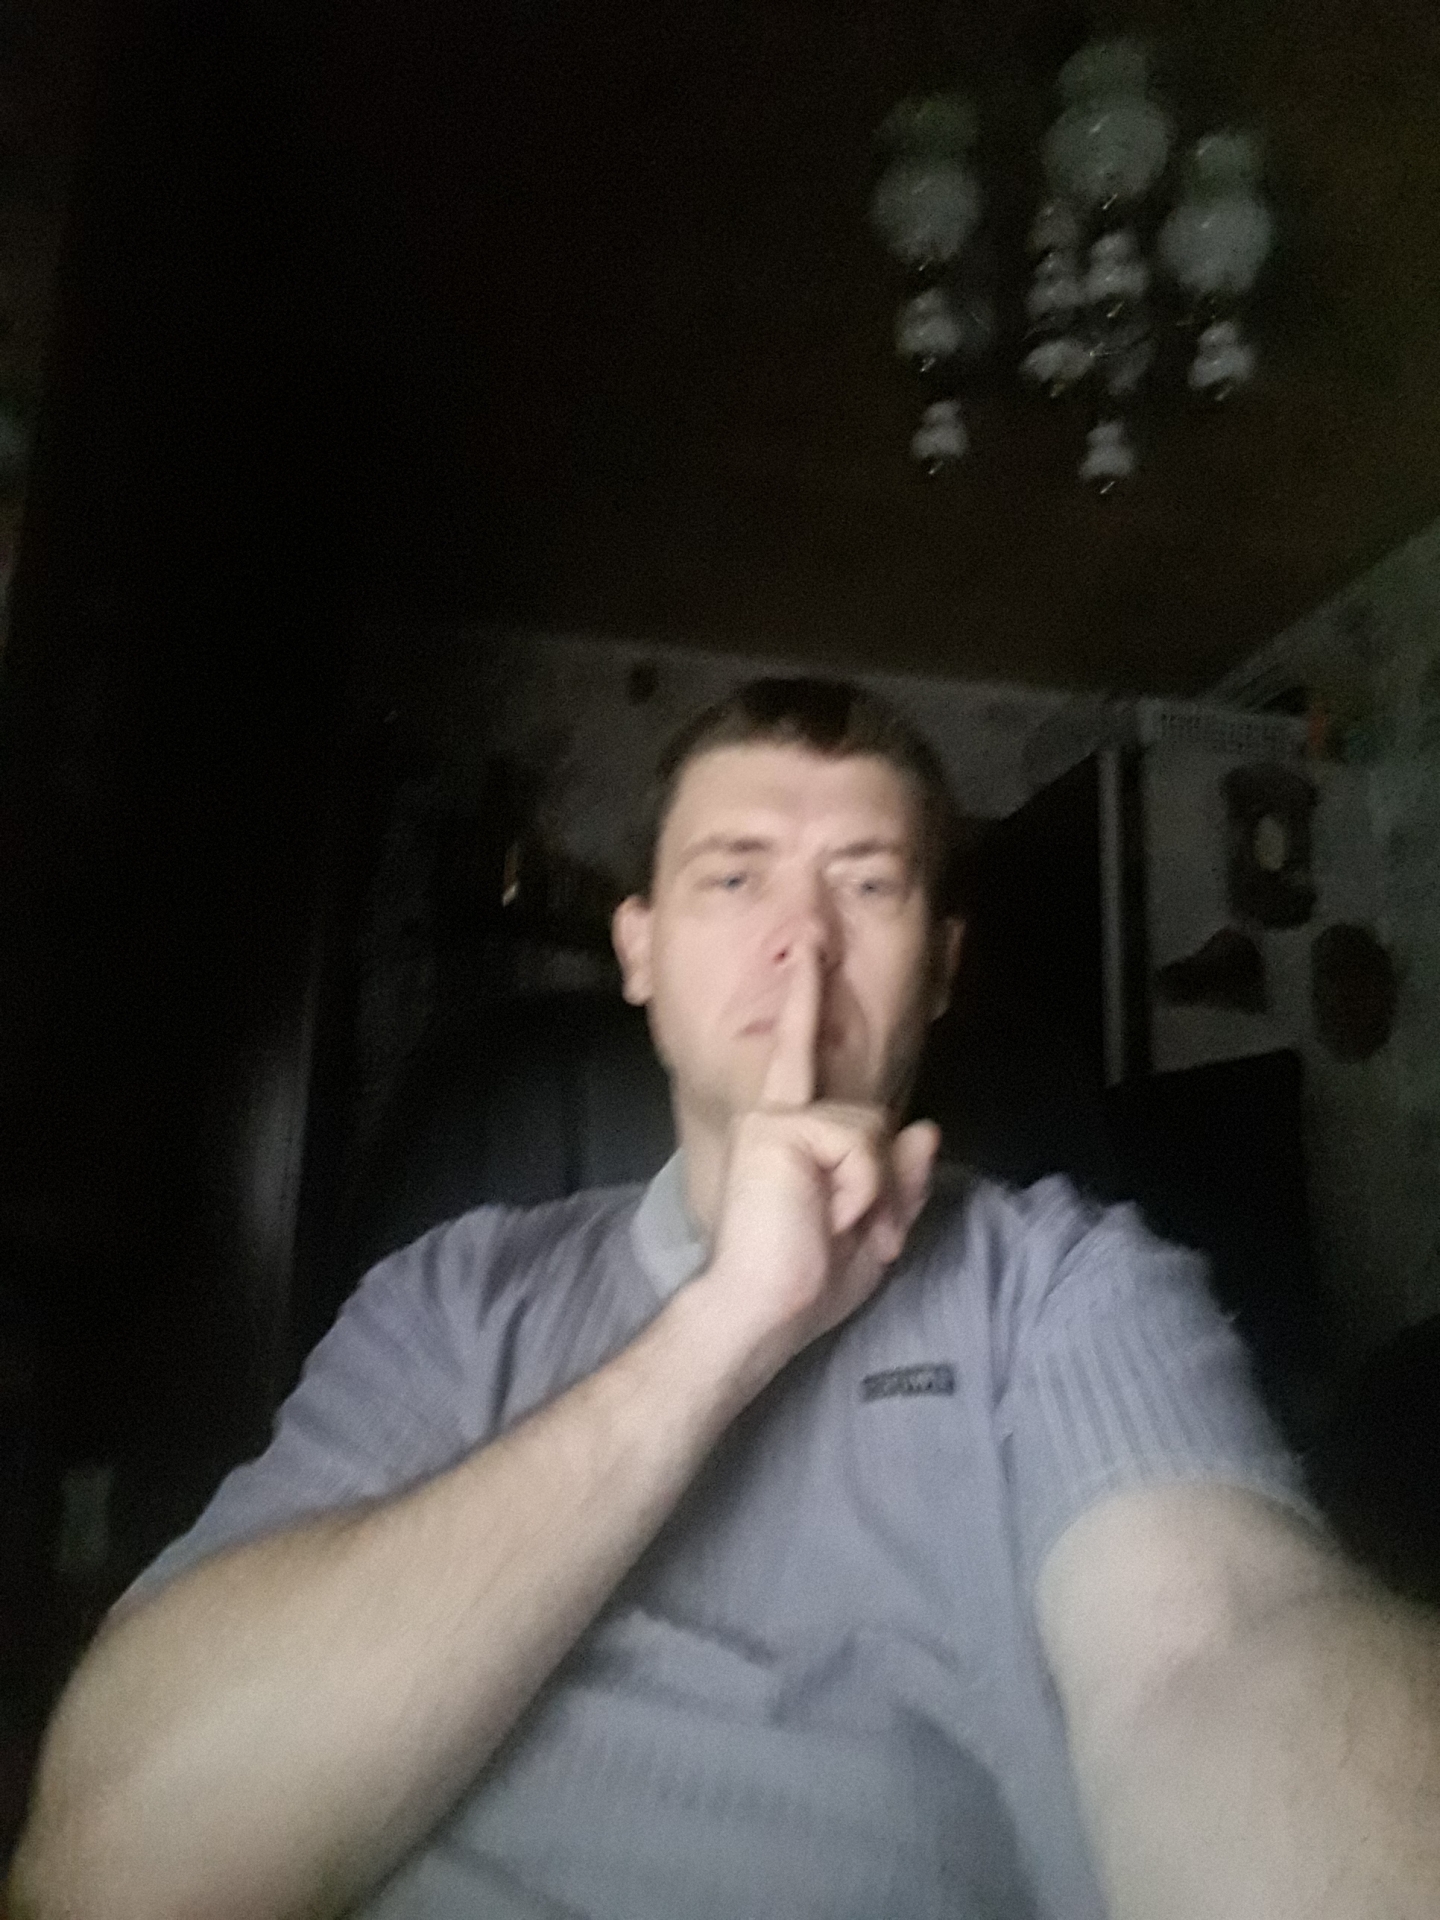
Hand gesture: mute